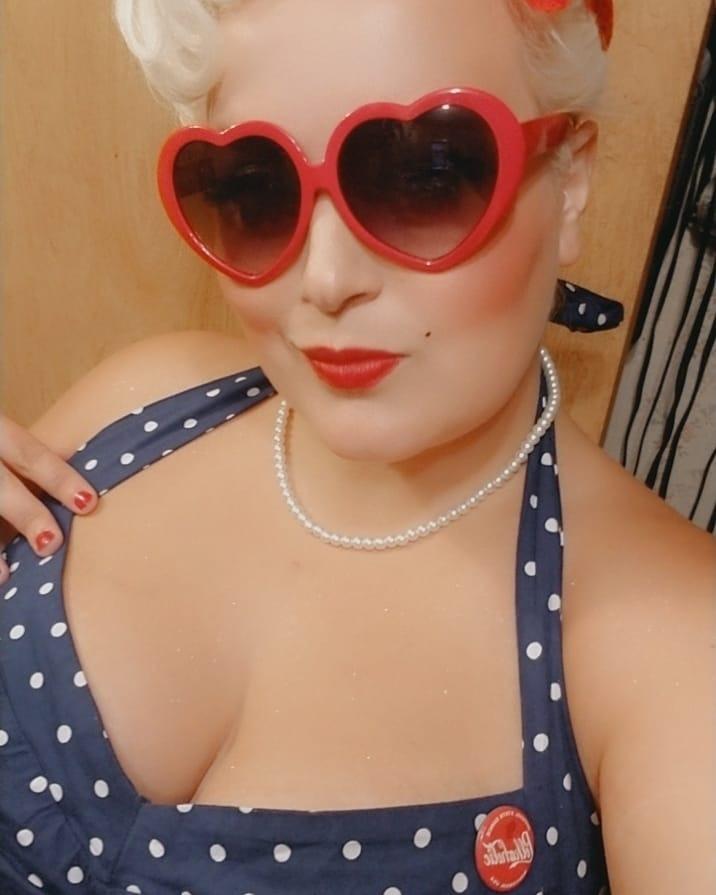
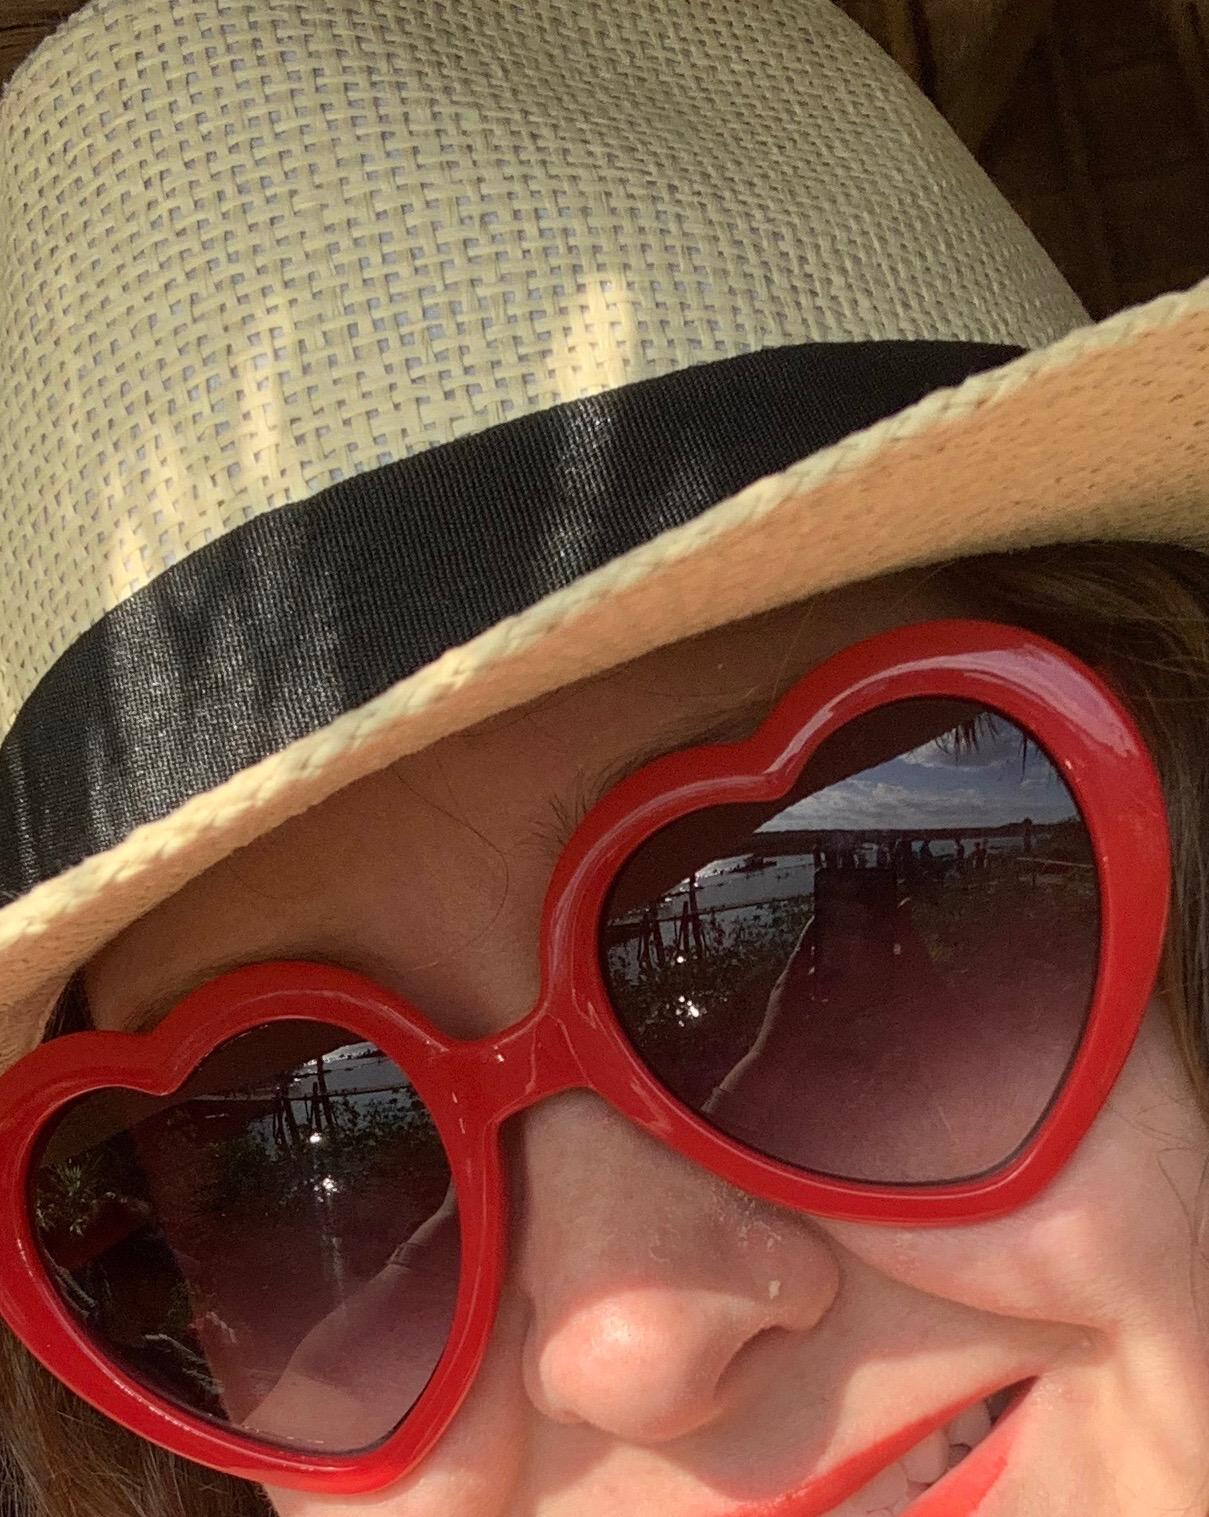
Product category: accessories_sunglasses
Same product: yes